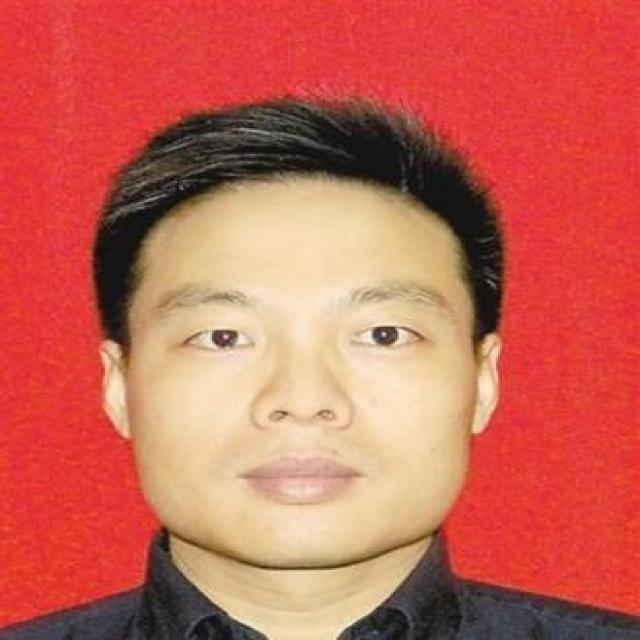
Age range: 21-44